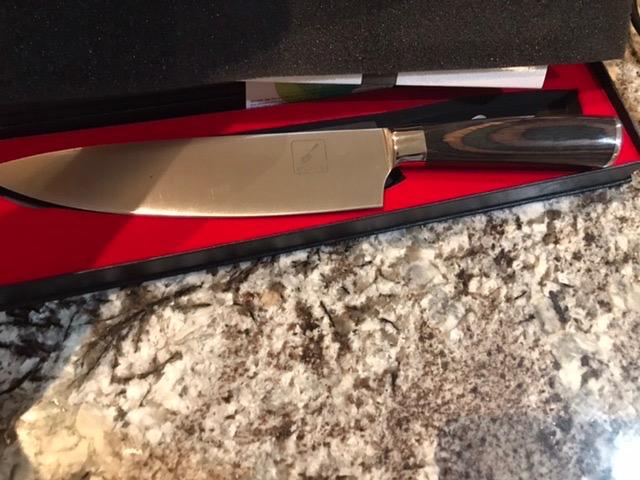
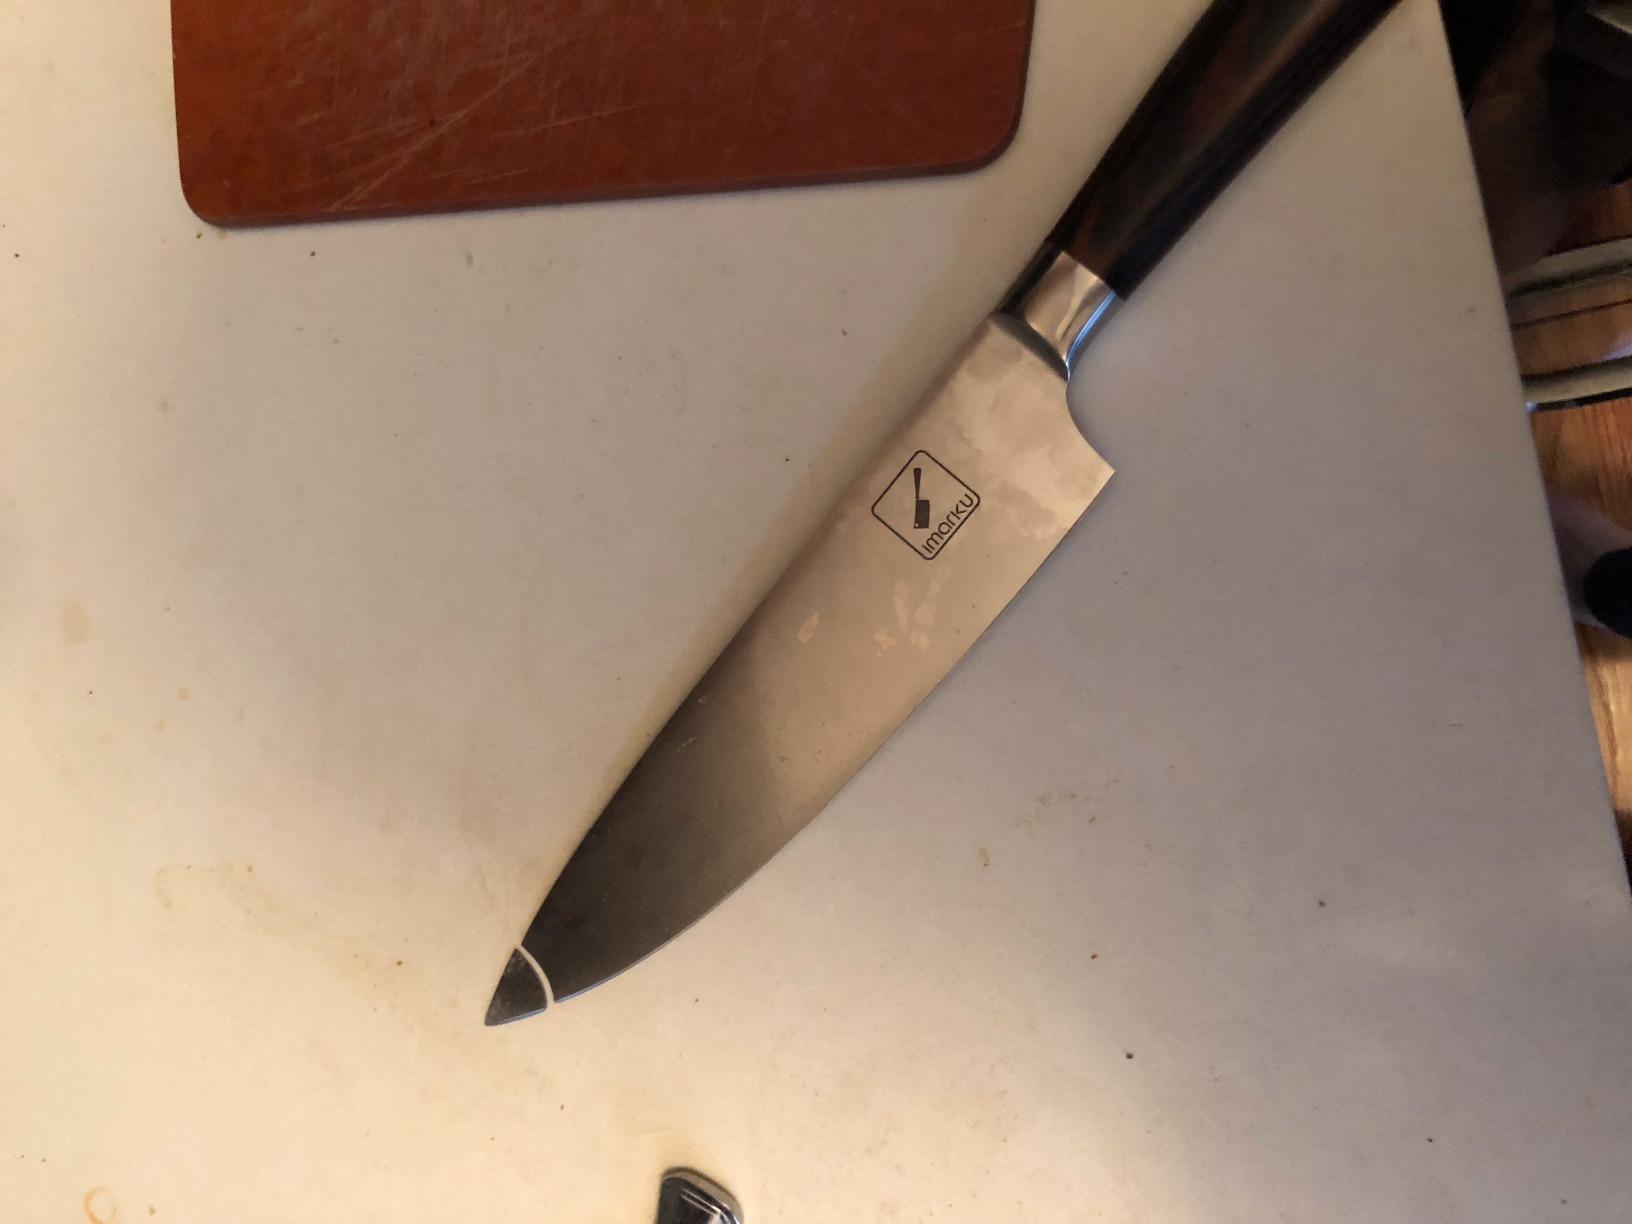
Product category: items_knife
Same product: yes